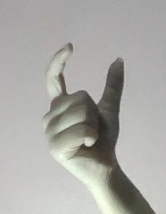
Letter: nun